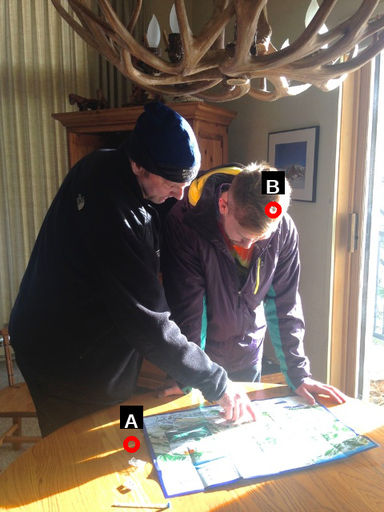
Question: Two points are circled on the image, labeled by A and B beside each circle. Which point is closer to the camera?
Select from the following choices.
(A) A is closer
(B) B is closer
Answer: A